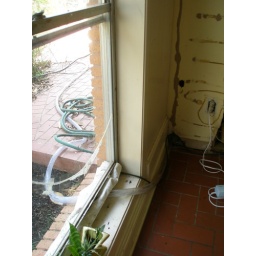
This is the drain pipe coming from the kitchen sink. It goes out the window in the dining room.